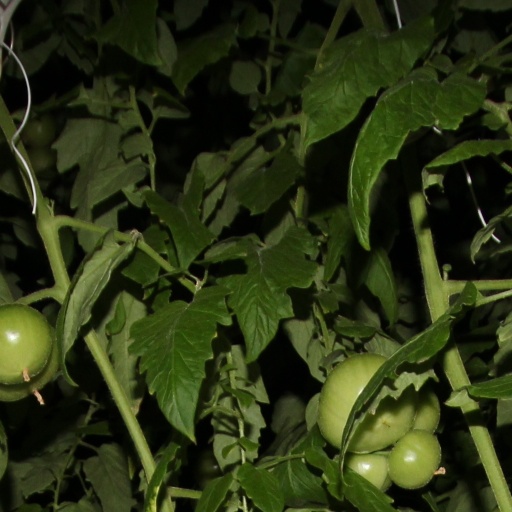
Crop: tomato